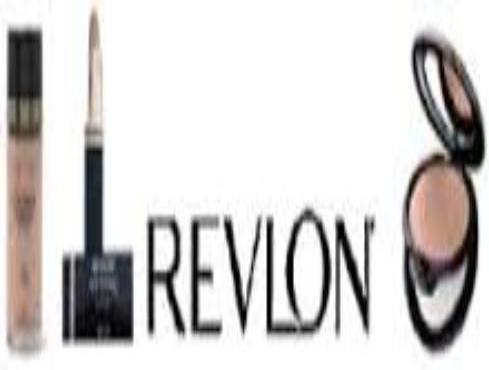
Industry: Necessities